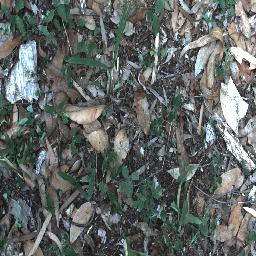
Label: negative